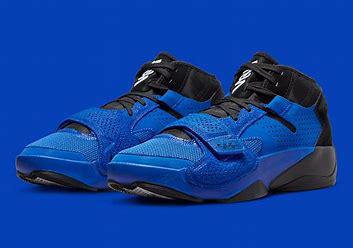
Brand: Jordan
Model: Zion 2